Rosebys

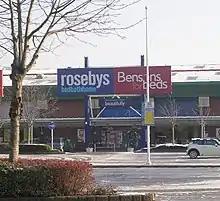
A Rosebys at Crown Point retail park in Leeds.

Rosebys was founded in Grimsby in 1922 and, following this, expanded into Yorkshire and northeast England. They acquired a number of other companies in the 1980s, including Sherrys, Stapleton Linens, Maytime Linens, and Waldmans, and became a publicly traded company in 1992. They acquired Brentfords, Knightingales, Shallets, Russells and Bond Street Fabrics in 1995, Rexmore in 1996, and Bensons Beds, The Fabric Warehouse. and Fads/Homestyle in 2000. Following this, the company changed its name to Homestyle Group. Homestyle Group bought the Harveys chain in 2000. Knightingales stores were rebranded as Rosebys in 2002. In 2004, Rosebys and Fabric Warehouse were acquired by Lloyds Development Capital and split into two separate companies. In 2006, Rosebys was acquired by "Gujarat Heavy Chemicals Ltd.", part of the India-based Dalmia Group.